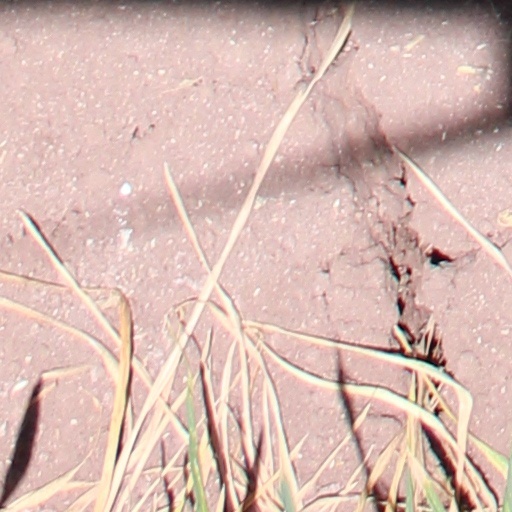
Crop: wheat